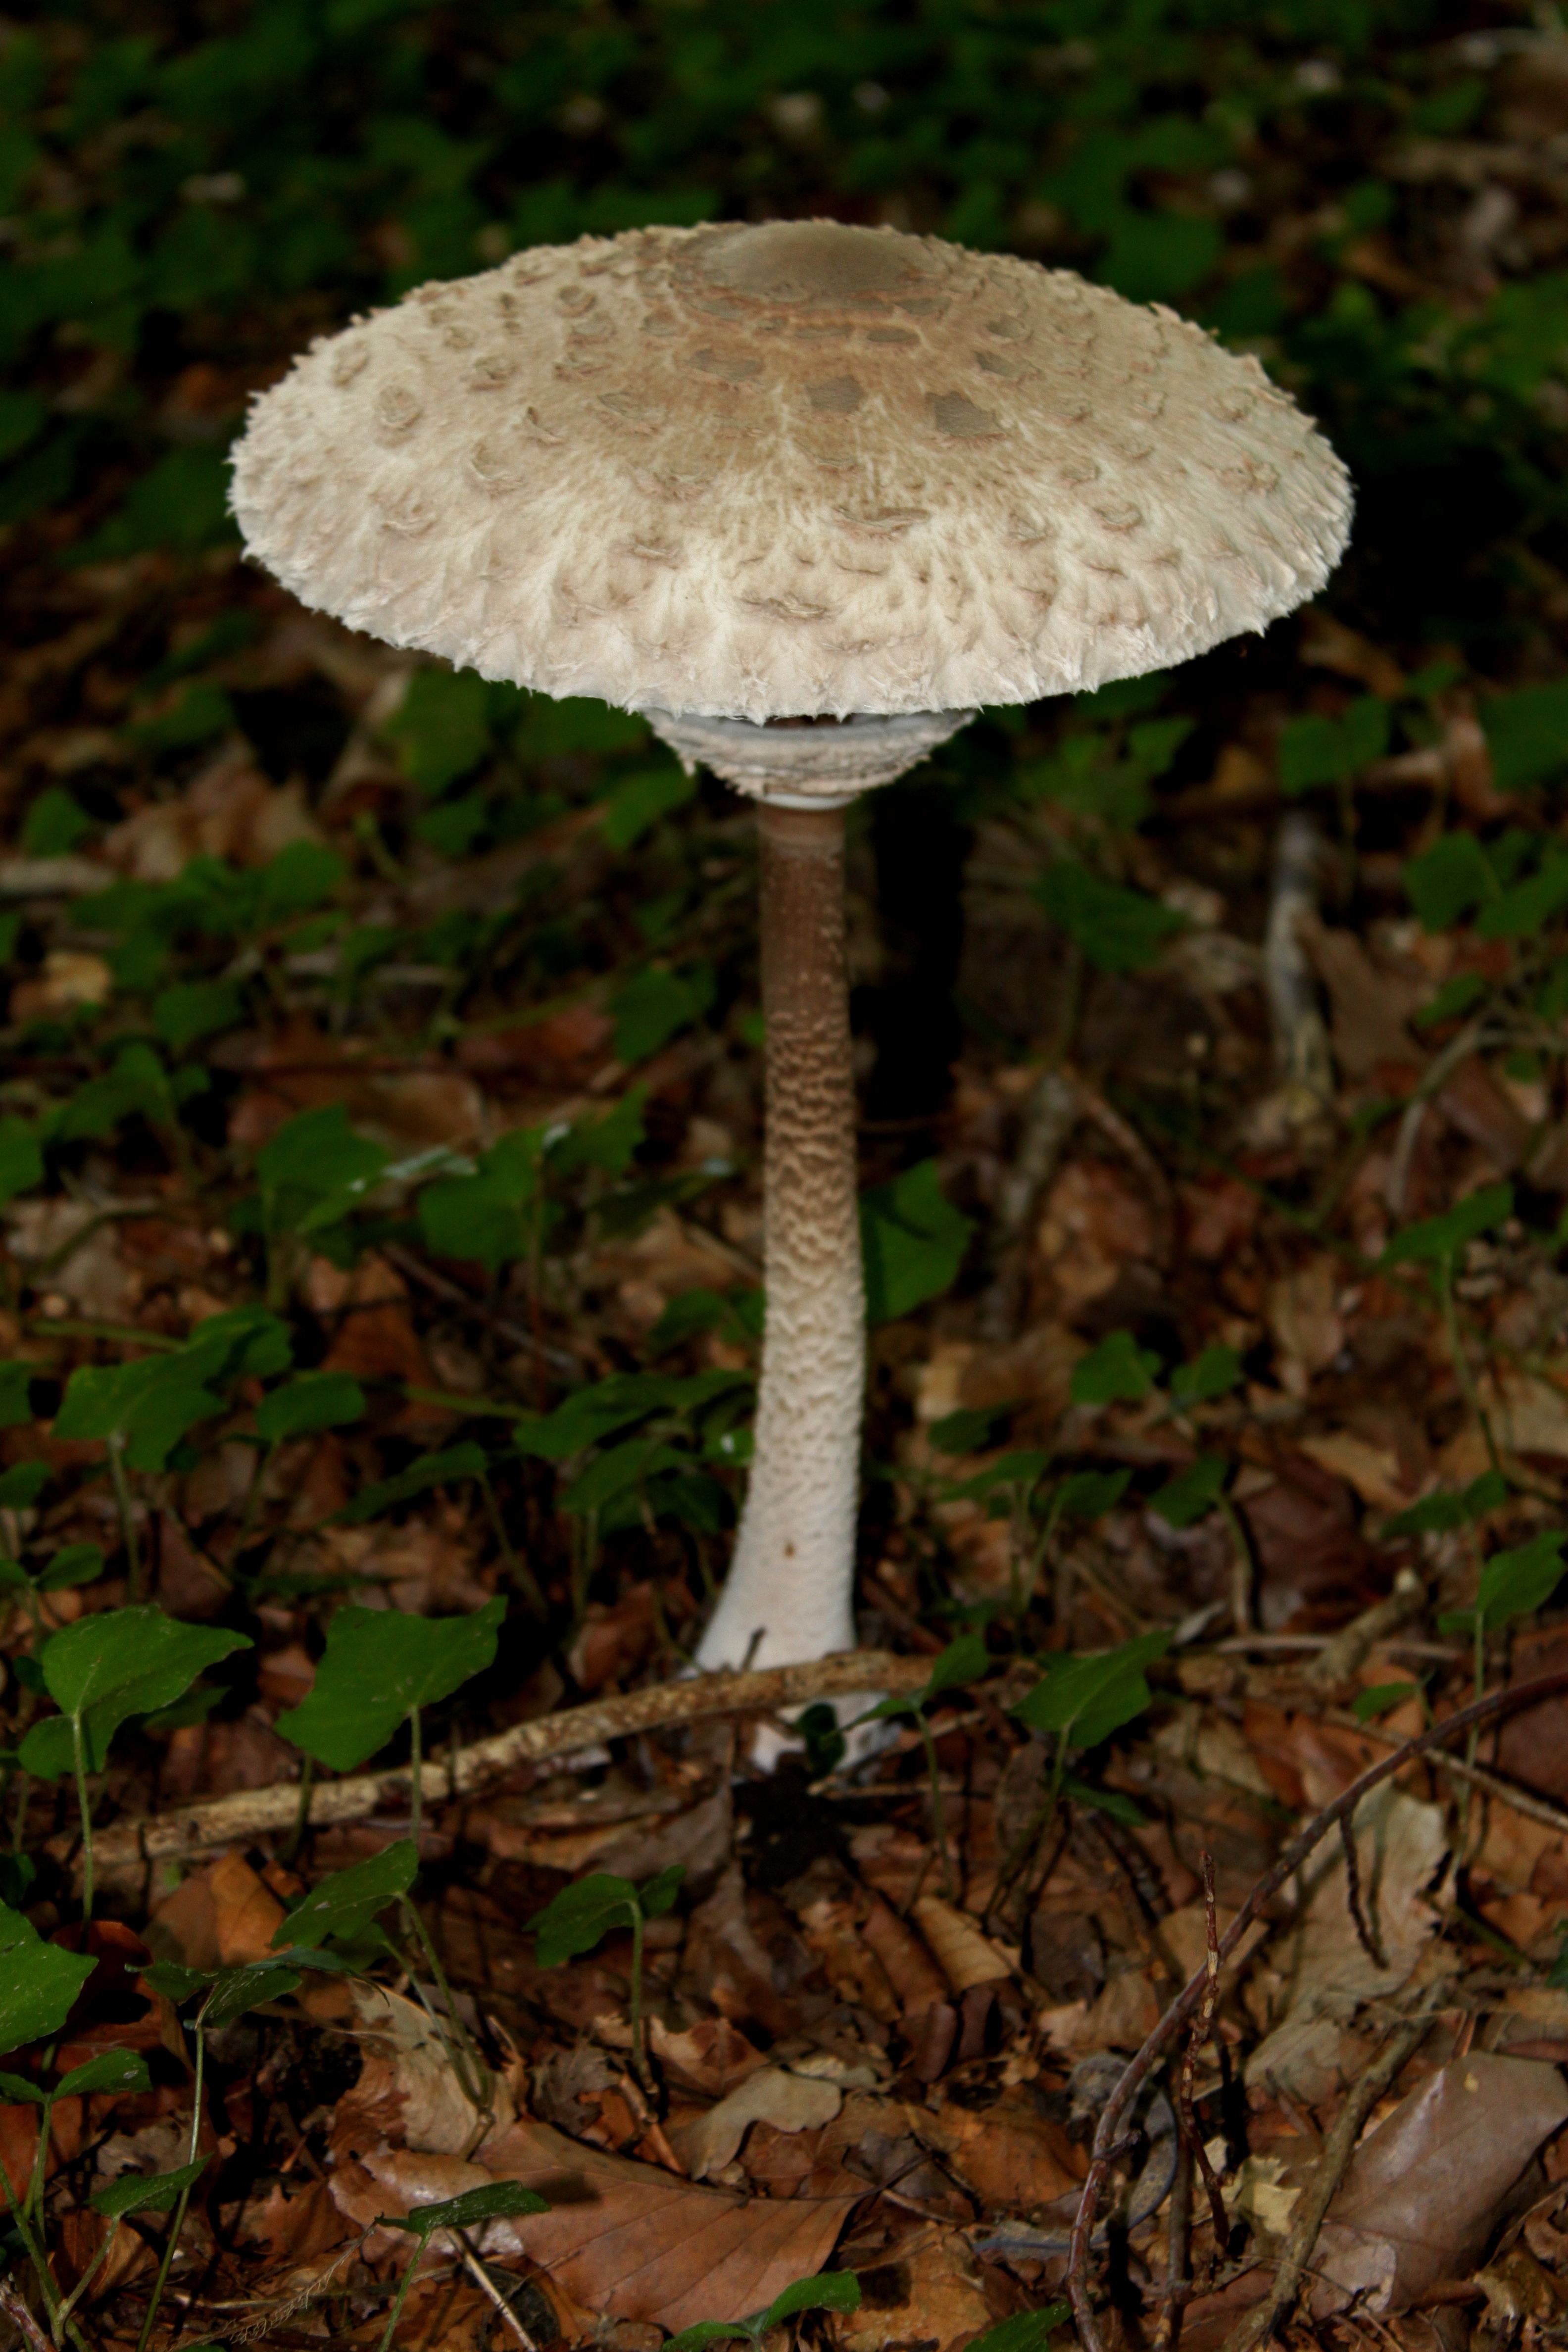
tree, nature, forest, leaf, fall, trunk, autumn, soil, mushroom, fungus, woodland, bolete, agaricus, forest mushrooms, oyster mushroom, edible mushroom, medicinal mushroom, agaricomycetes, agaricaceae, penny bun